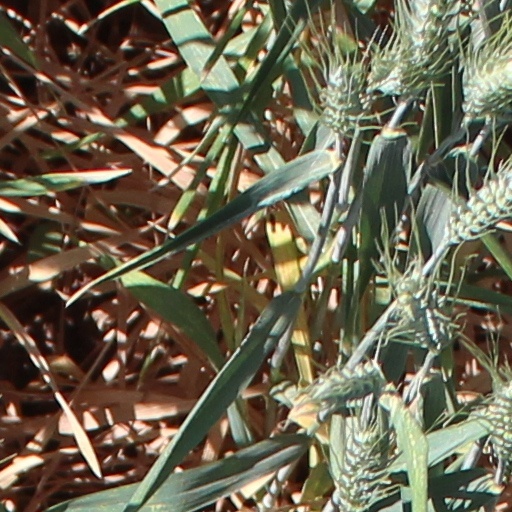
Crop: wheat